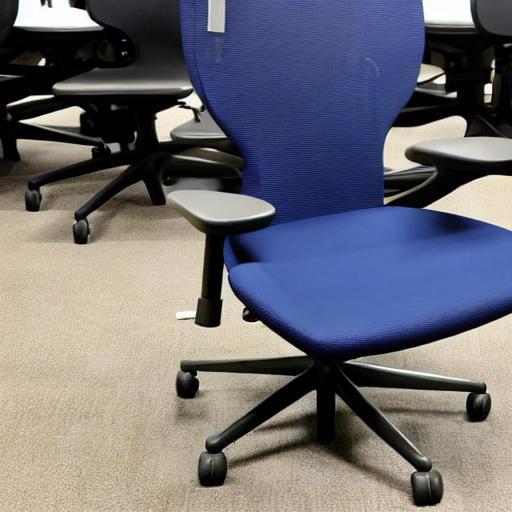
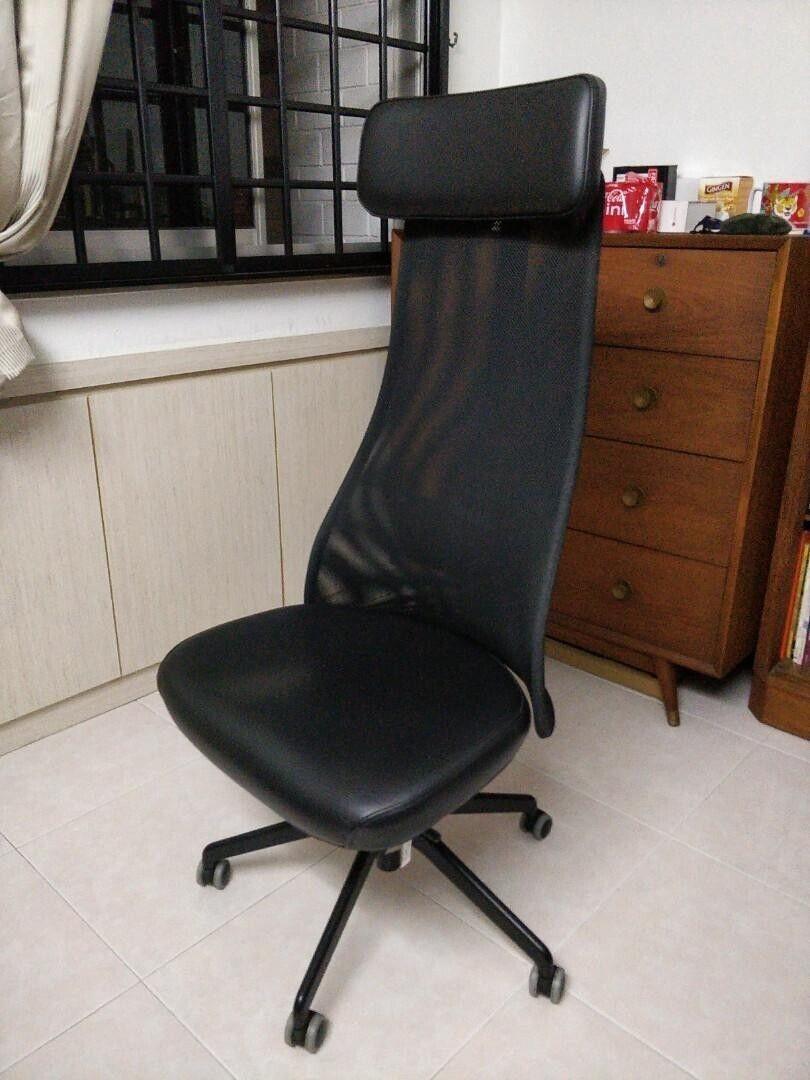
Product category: items_chair
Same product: no